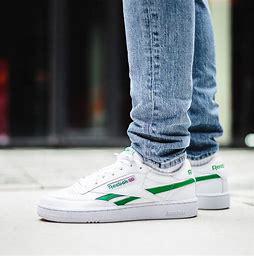
Brand: Reebok
Model: Club C Revenge